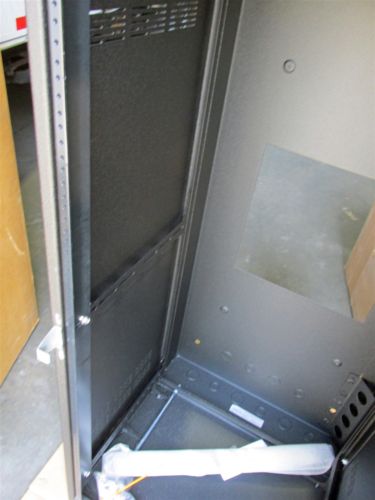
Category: cabinet